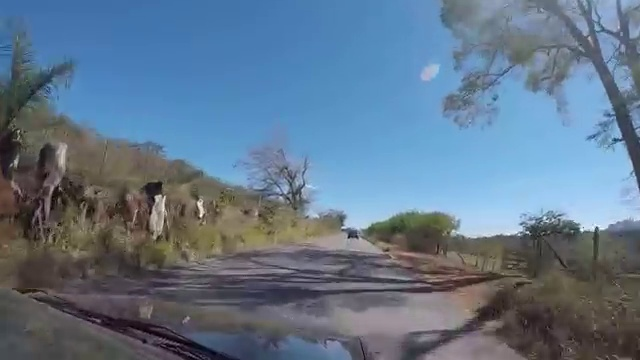
Fire: no
Smoke: no